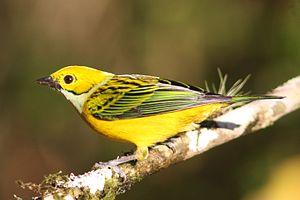
Le Calliste safran, également appelé tangara à gorge d'argent, est une espèce d'oiseaux de la famille des Thraupidae.